Carl August Henry Ericsson

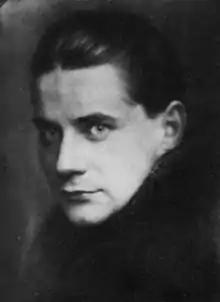
Henry Ericsson

Carl August Henry Ericsson (6 February 1898 in Mikkeli, Finland – 16 October 1933 in Porvoo), was a Finnish graphic artist and decorative painter.